White Deer Creek

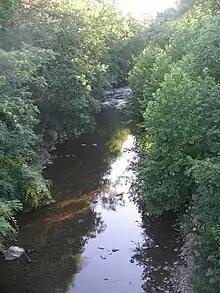
White Deer Creek in White Deer Township, from the US Route 15 bridge

White Deer Creek then turns northeast for several tenths of a mile before turning east. For the next several miles, the creek heads in a generally easterly direction between South White Deer Ridge and Catharines Crown/Nittany Mountain, still alongside Interstate 80. The creek's valley broadens and in leaves behind Catharines Crown; by this point there are no more mountains on its southern side. It turns northeast and then east-southeast before turning east-northeast and crossing Interstate 80. The creek then flows east for a few miles, still following South White Deer Ridge. It then crosses US Route 15 and a few tenths of a mile later, reaches its confluence with the West Branch Susquehanna River.